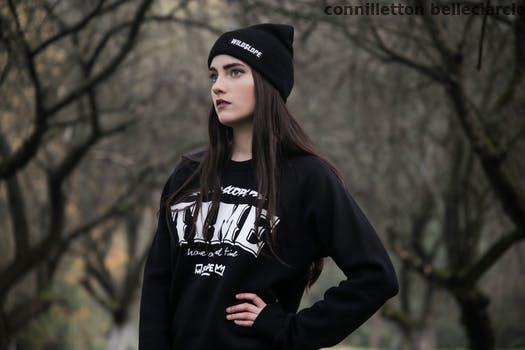
Label: Watermark